Royal Rumble (2011)

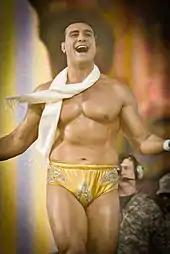
Alberto Del Rio, the Royal Rumble winner, at the 2010 "Tribute to the Troops" event.

The Royal Rumble is an annual professional wrestling pay-per-view (PPV) produced every January by World Wrestling Entertainment (WWE) since 1988. It is one of the promotion's original four pay-per-views, along with WrestleMania, SummerSlam, and Survivor Series, dubbed the "Big Four". It is named after the Royal Rumble match, a modified battle royal in which the participants enter at timed intervals instead of all beginning in the ring at the same time. The 2011 event was the 24th Royal Rumble and was scheduled to be held on January 30, 2011, at the TD Garden in Boston, Massachusetts. It featured wrestlers from the Raw and SmackDown brands.